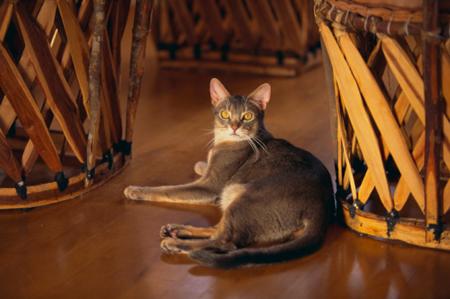
Breed: Abyssinian